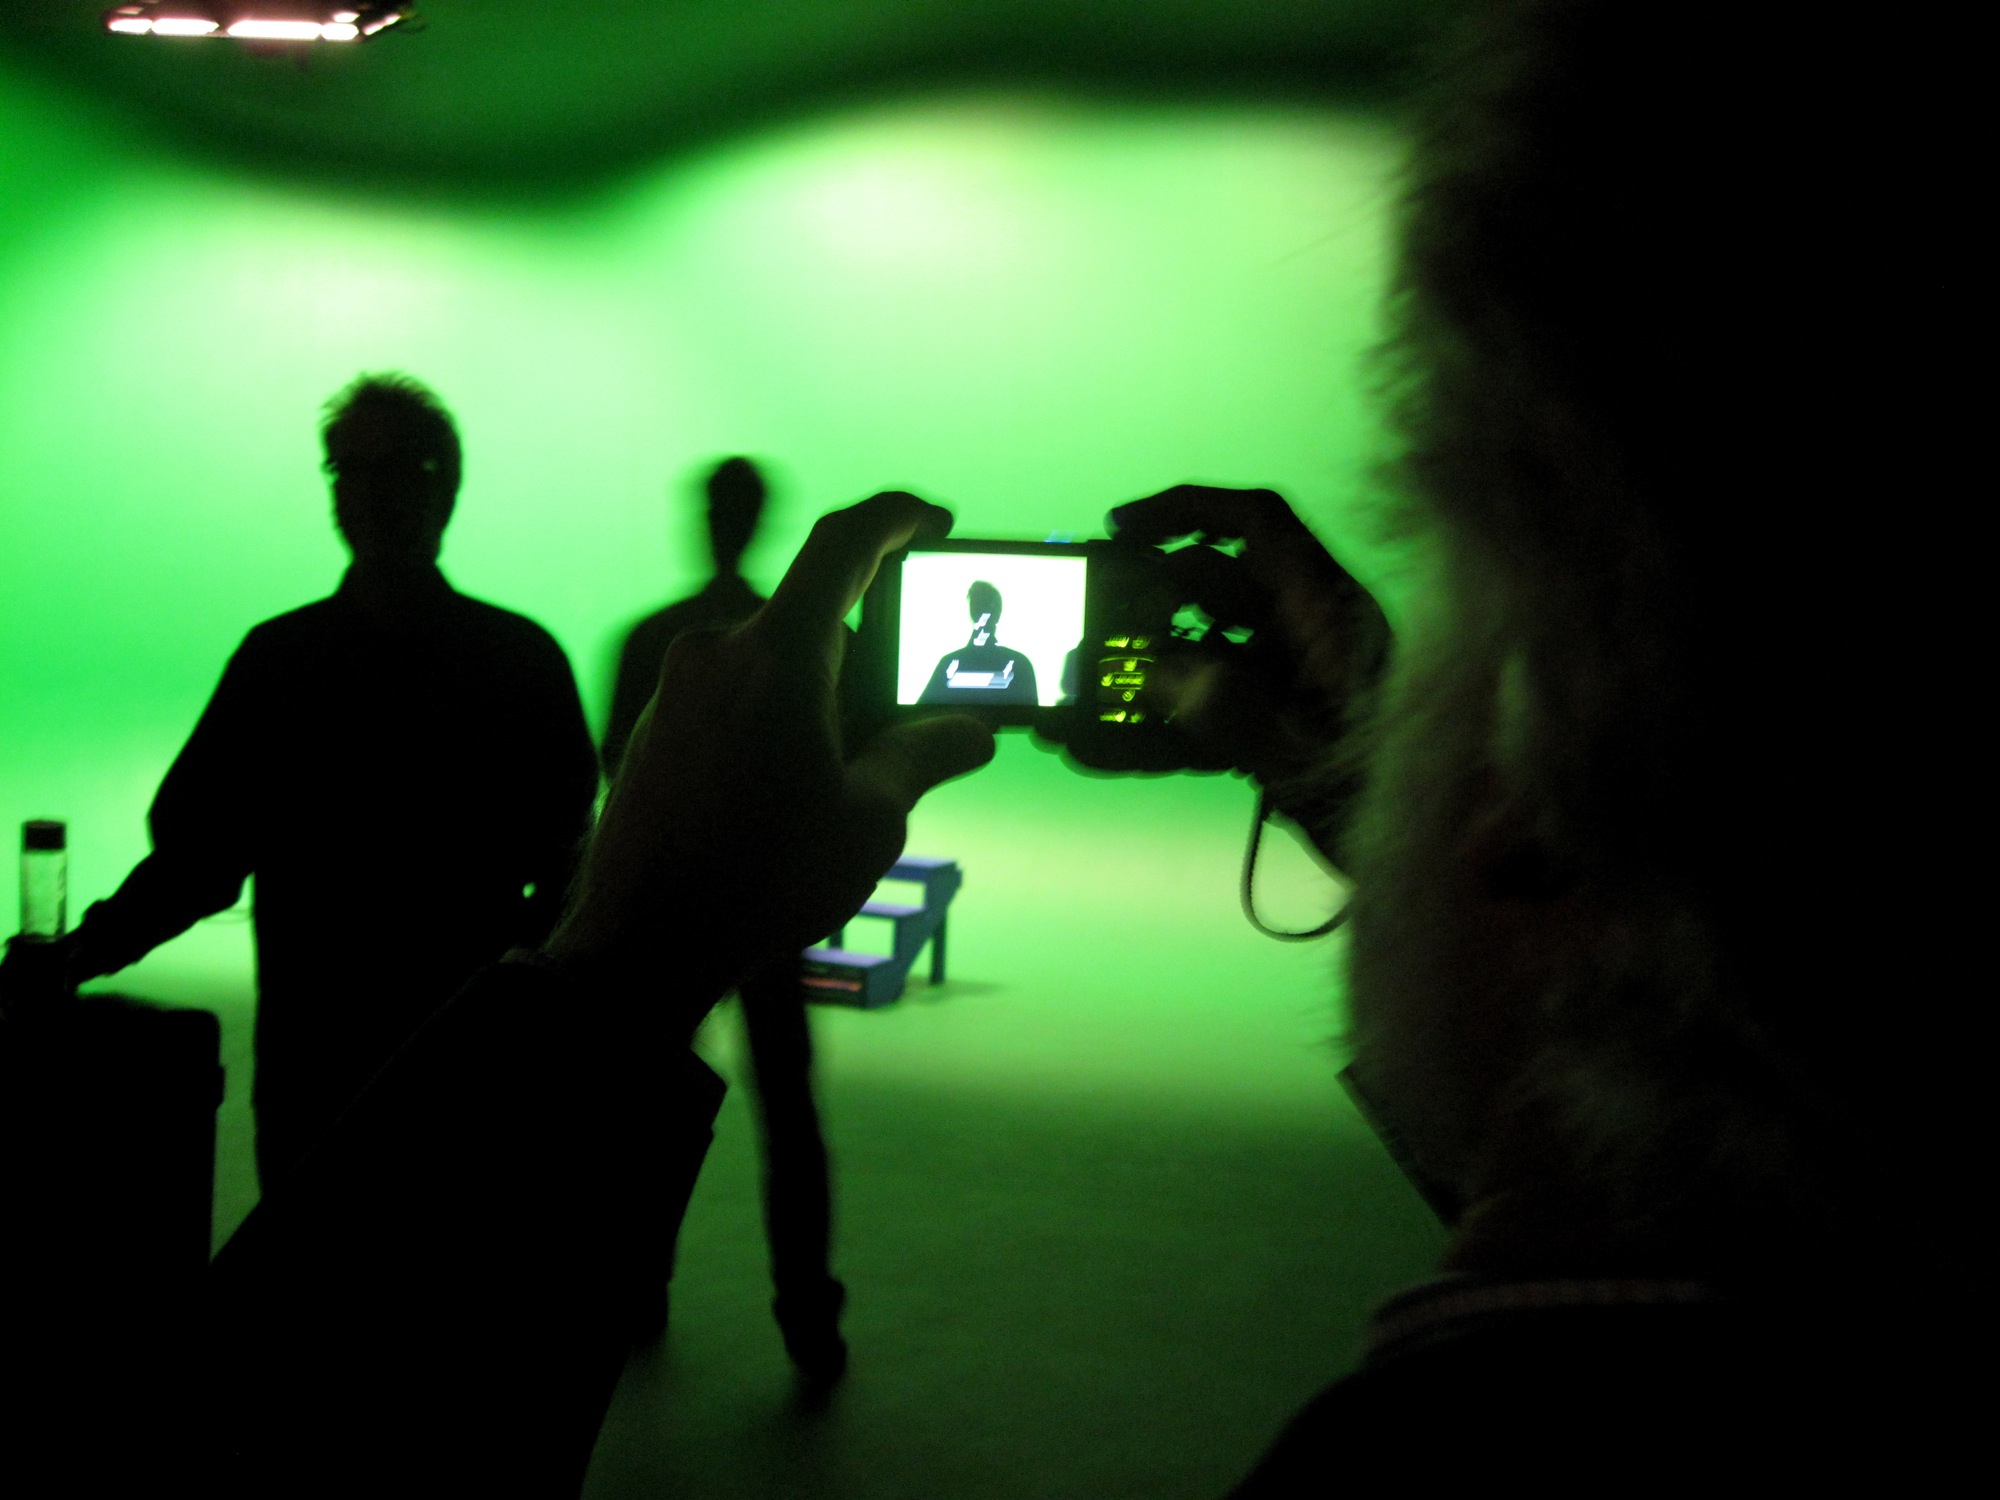
silhouette, light, green, darkness, black, nmc, 2009365, florida, orlando, nmcfullsail, screenshot